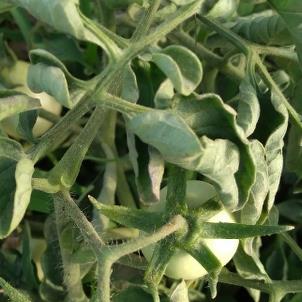
Crop: Tomato
Condition: virosis-d